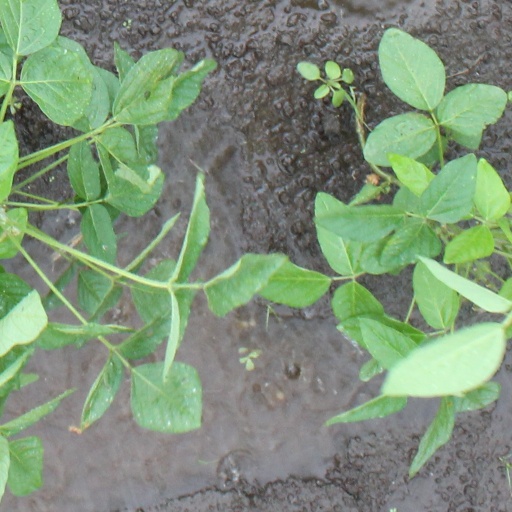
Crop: soybean